Stoney Down

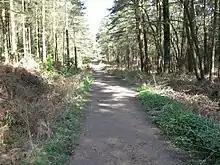
Stoney Down Plantation

Much of the woodland is mixed, but there are also significant stands of pine, Douglas fir and larch. Within the wood are scattered examples of huge, ancient oak as well as copses of sweet chestnut. The courses of two power lines across the plantation form major firebreaks of open, irregular, sandy terrain.